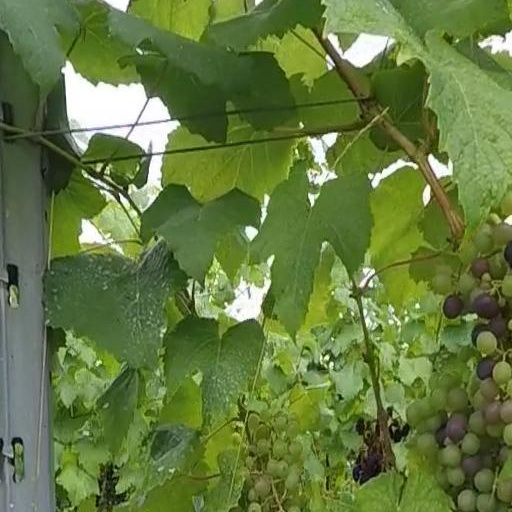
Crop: grape